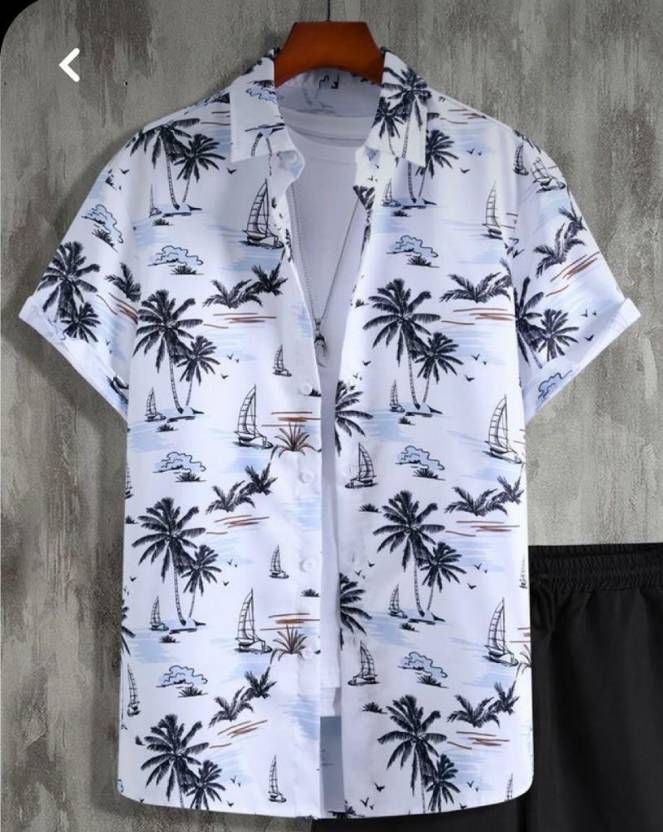
Product: Men Slim Fit Printed Cut Away Collar Casual Shirt
Price: ₹374
Colors: Black and  White
Pattern: Printed
Description: seventeenstitch offers you a new selection of fashionable and hip new shirts that are nevertheless reasonably priced for everyone. This trendy seventeenstitch men's shirt gives you a cool, appealing look. It goes well with your summer clothing.
Other details: seventeenstitch presents to you a new range of stylish and cool new shirts yet which are affordable for everyone. This fashionable and stylish seventeenstitch men shirt makes your look cool and attractive. It is perfect for your summer attire.